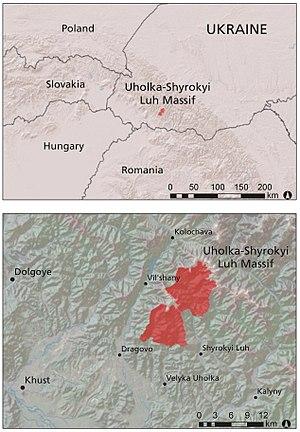
La zone protégée de Uhol'ka-Shyrokyi Luh se situe dans l'oblast ukrainien de Transcarpatie et appartient à la réserve de biosphère des Carpates. Il s’agit de la plus grande forêt primaire de hêtre commun au monde qui couvre une surface d'environ 8 800 ha. Certaines parties de la forêt sont protégées depuis 1920. En 1992, la forêt primaire de hêtres Uhol'ka-Shyrokyi Luh a été inscrite au patrimoine mondial de l’UNESCO. En 2007 et 2011, d’autres forêts primaires et anciennes de hêtres européennes ont été ajoutées au patrimoine mondial formant les Forêts primaires de hêtres des Carpates et d’autres régions d’Europe. La forêt primaire Uhol'ka-Shyrokyi Luh est un important site de recherche. En 2010, un inventaire statistique complet de la forêt primaire a été réalisé pour la première fois dans le cadre d'un projet de recherche helvético-ukrainien. Un second inventaire est prévu en 2019 pour détecter les changements. De plus, une placette d’échantillonnage de 10 ha a été installée à Mala Uhol'ka en 2001.